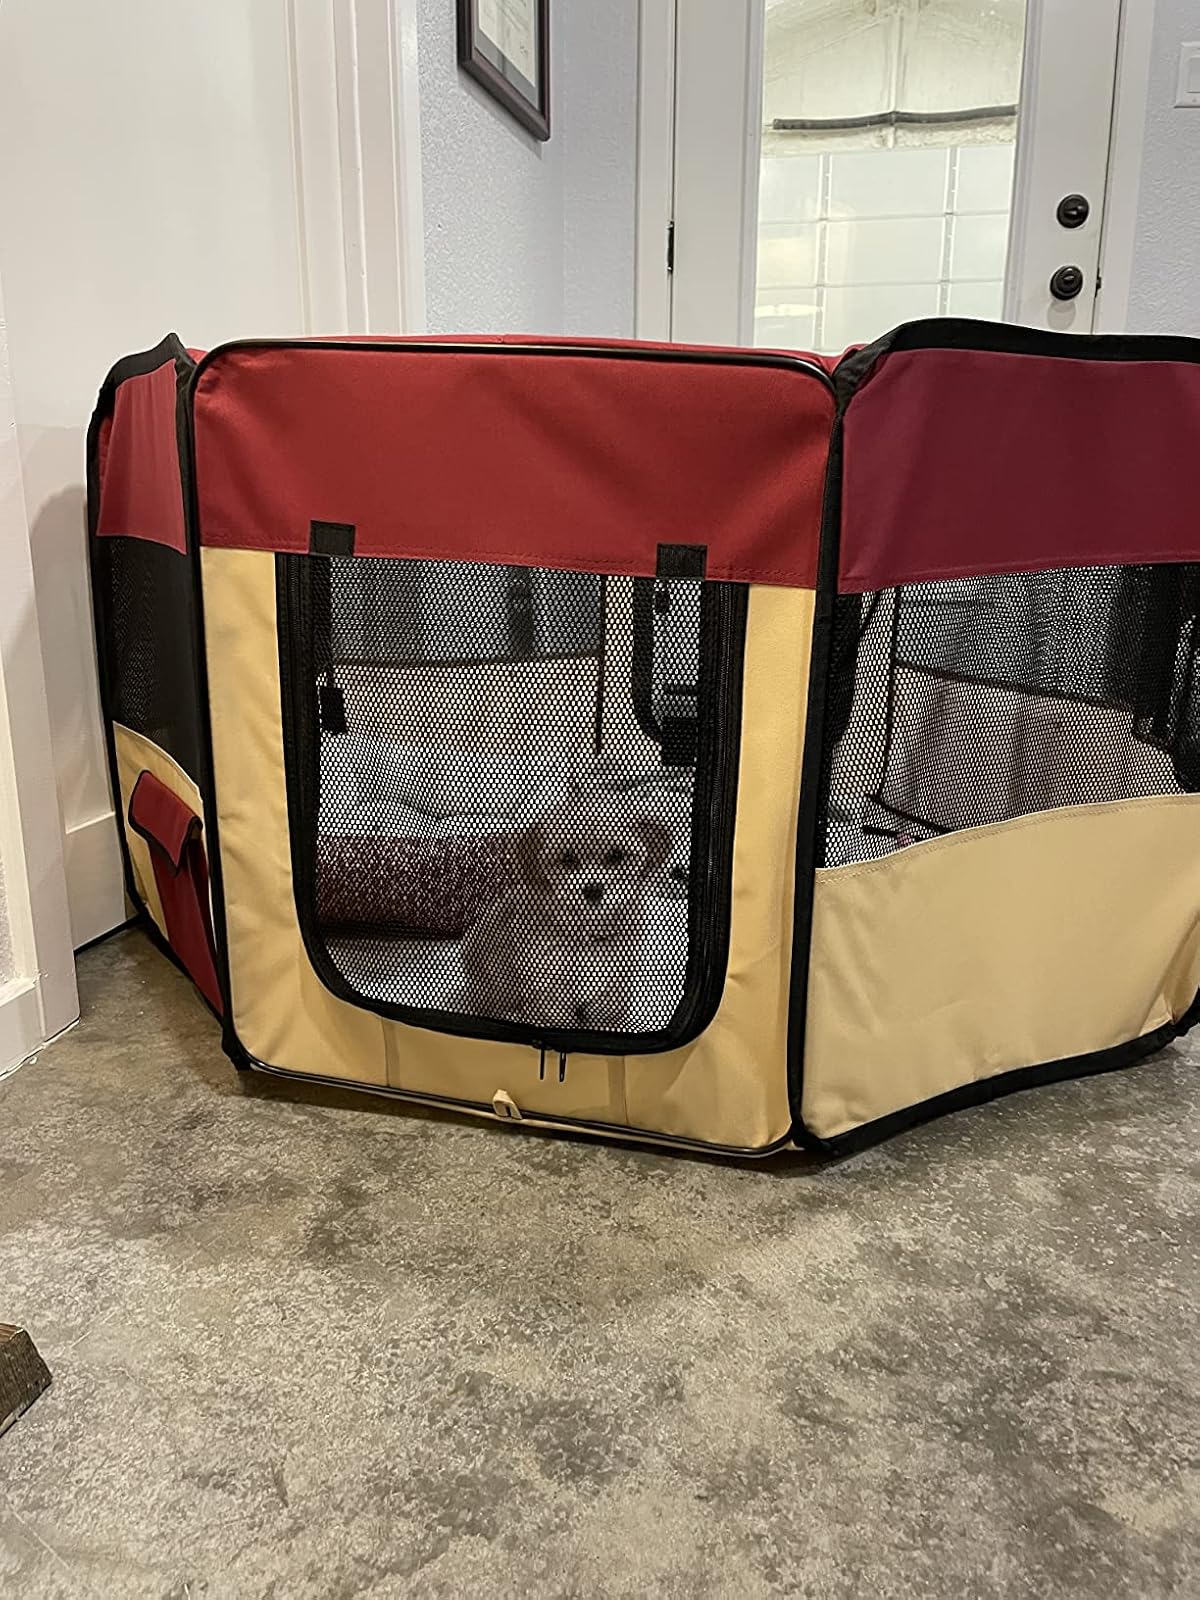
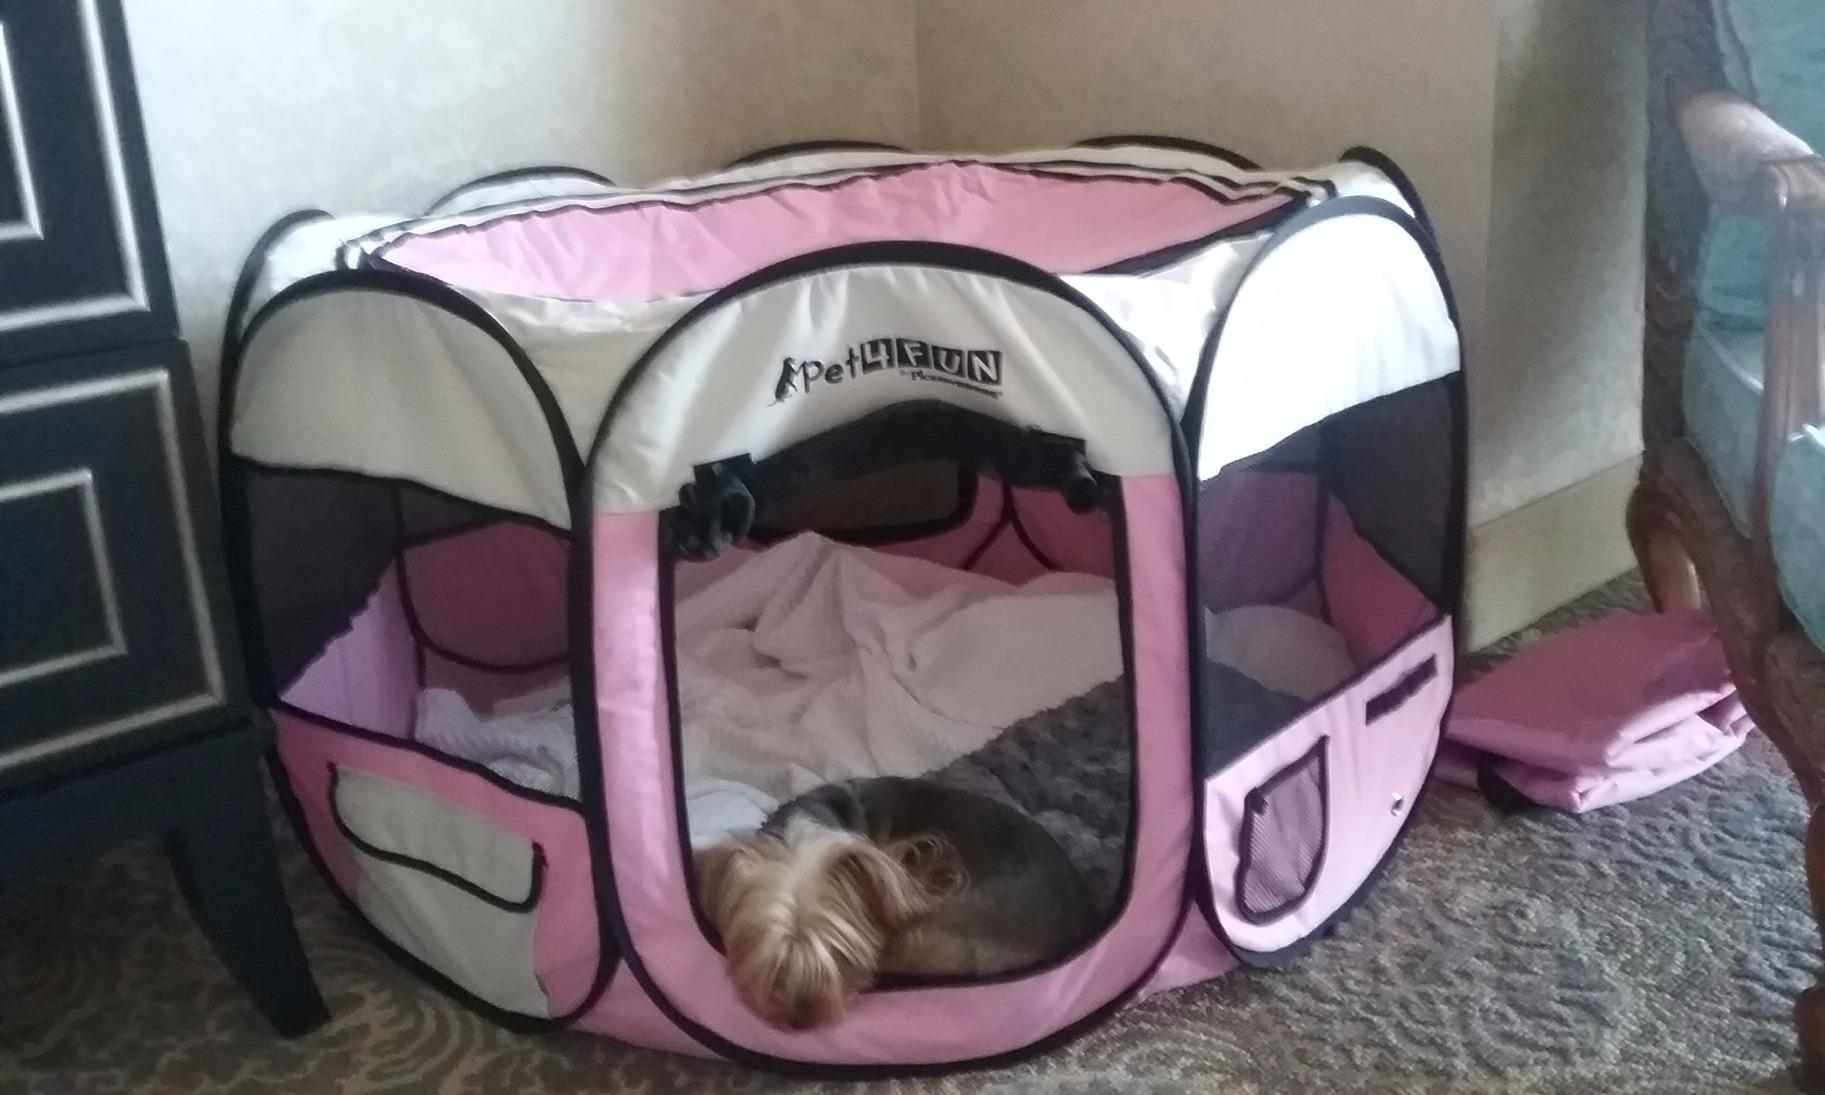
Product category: items_kennel
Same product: no